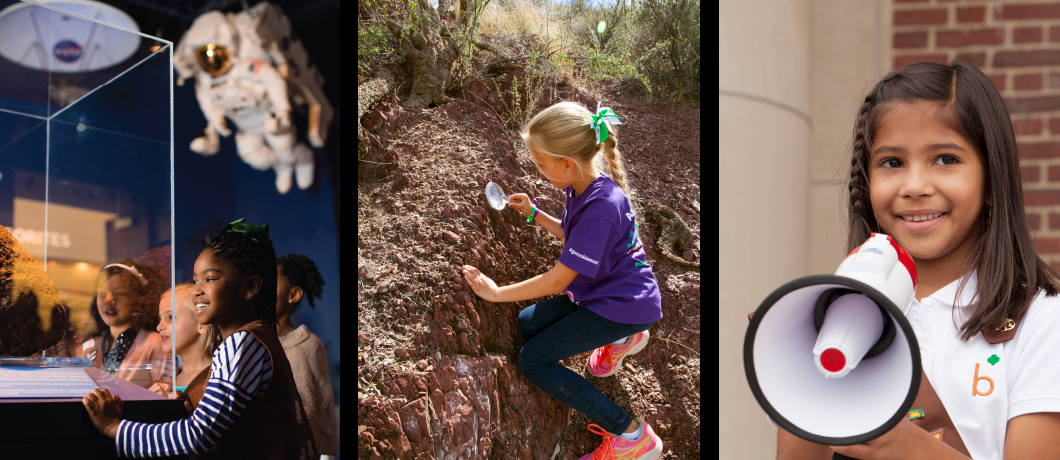
Gender: women